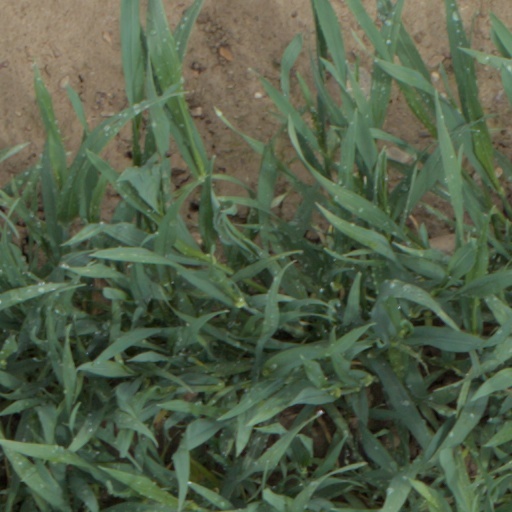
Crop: wheat